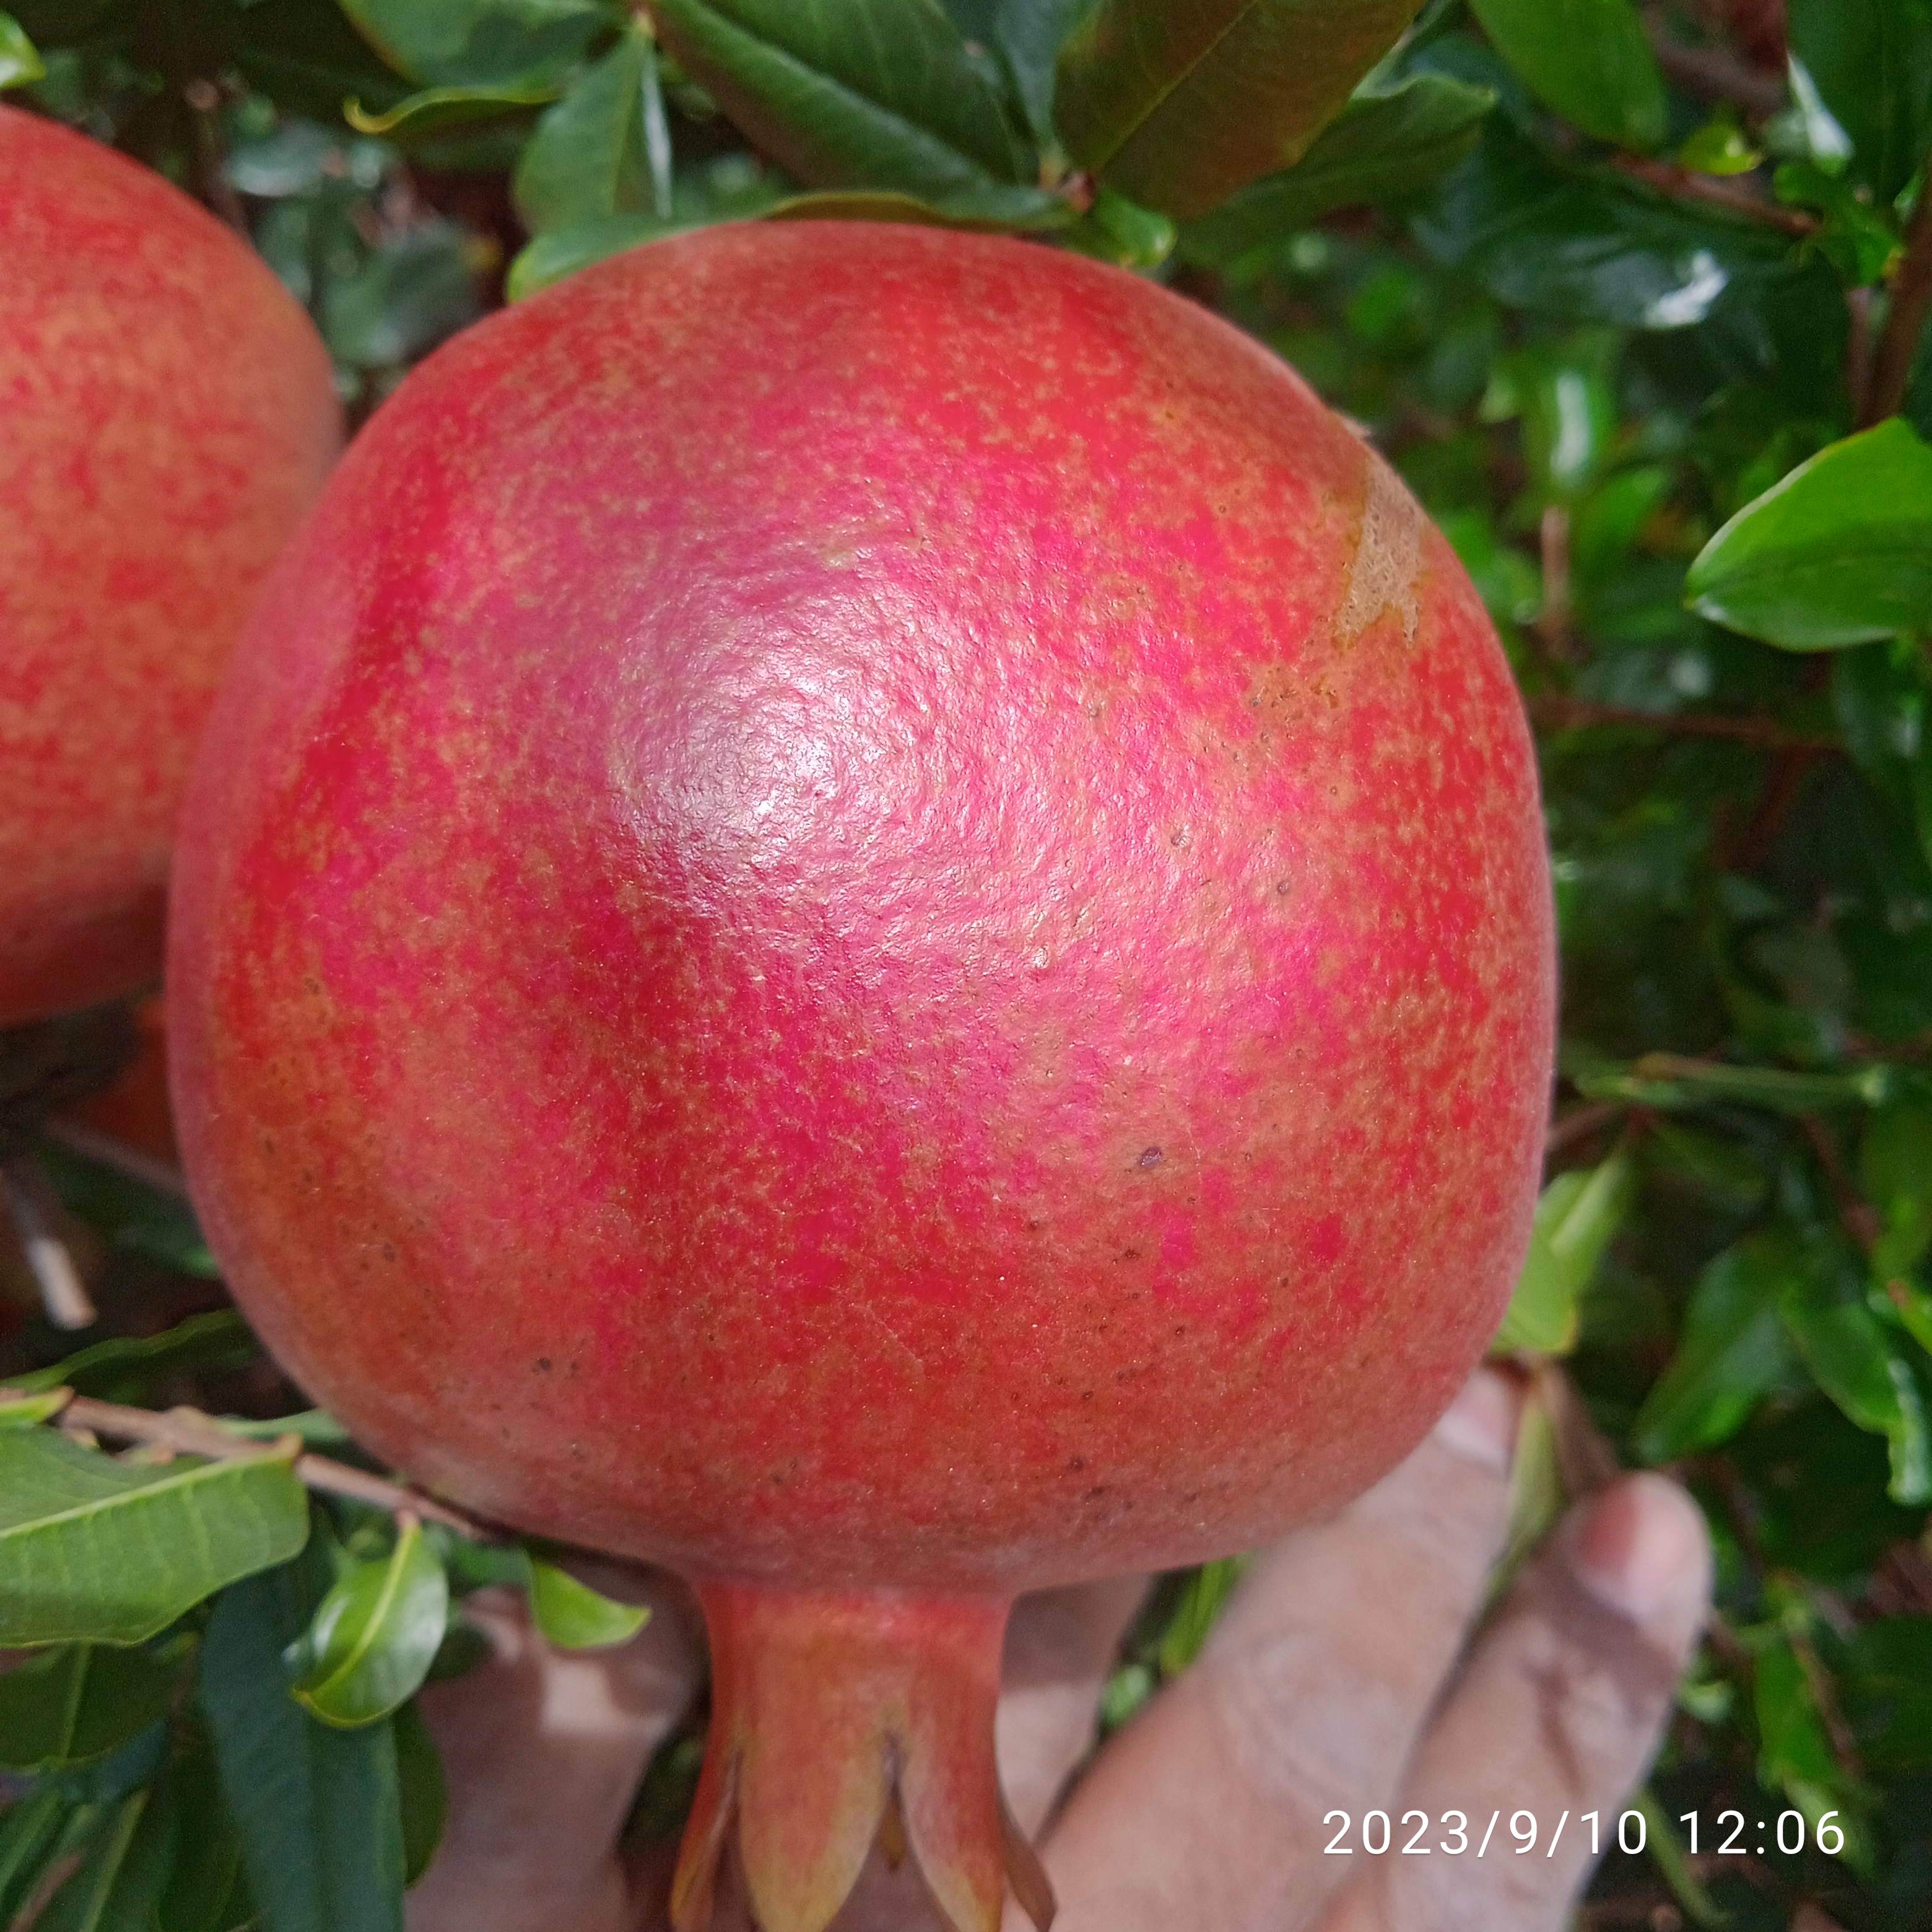
Label: Healthy